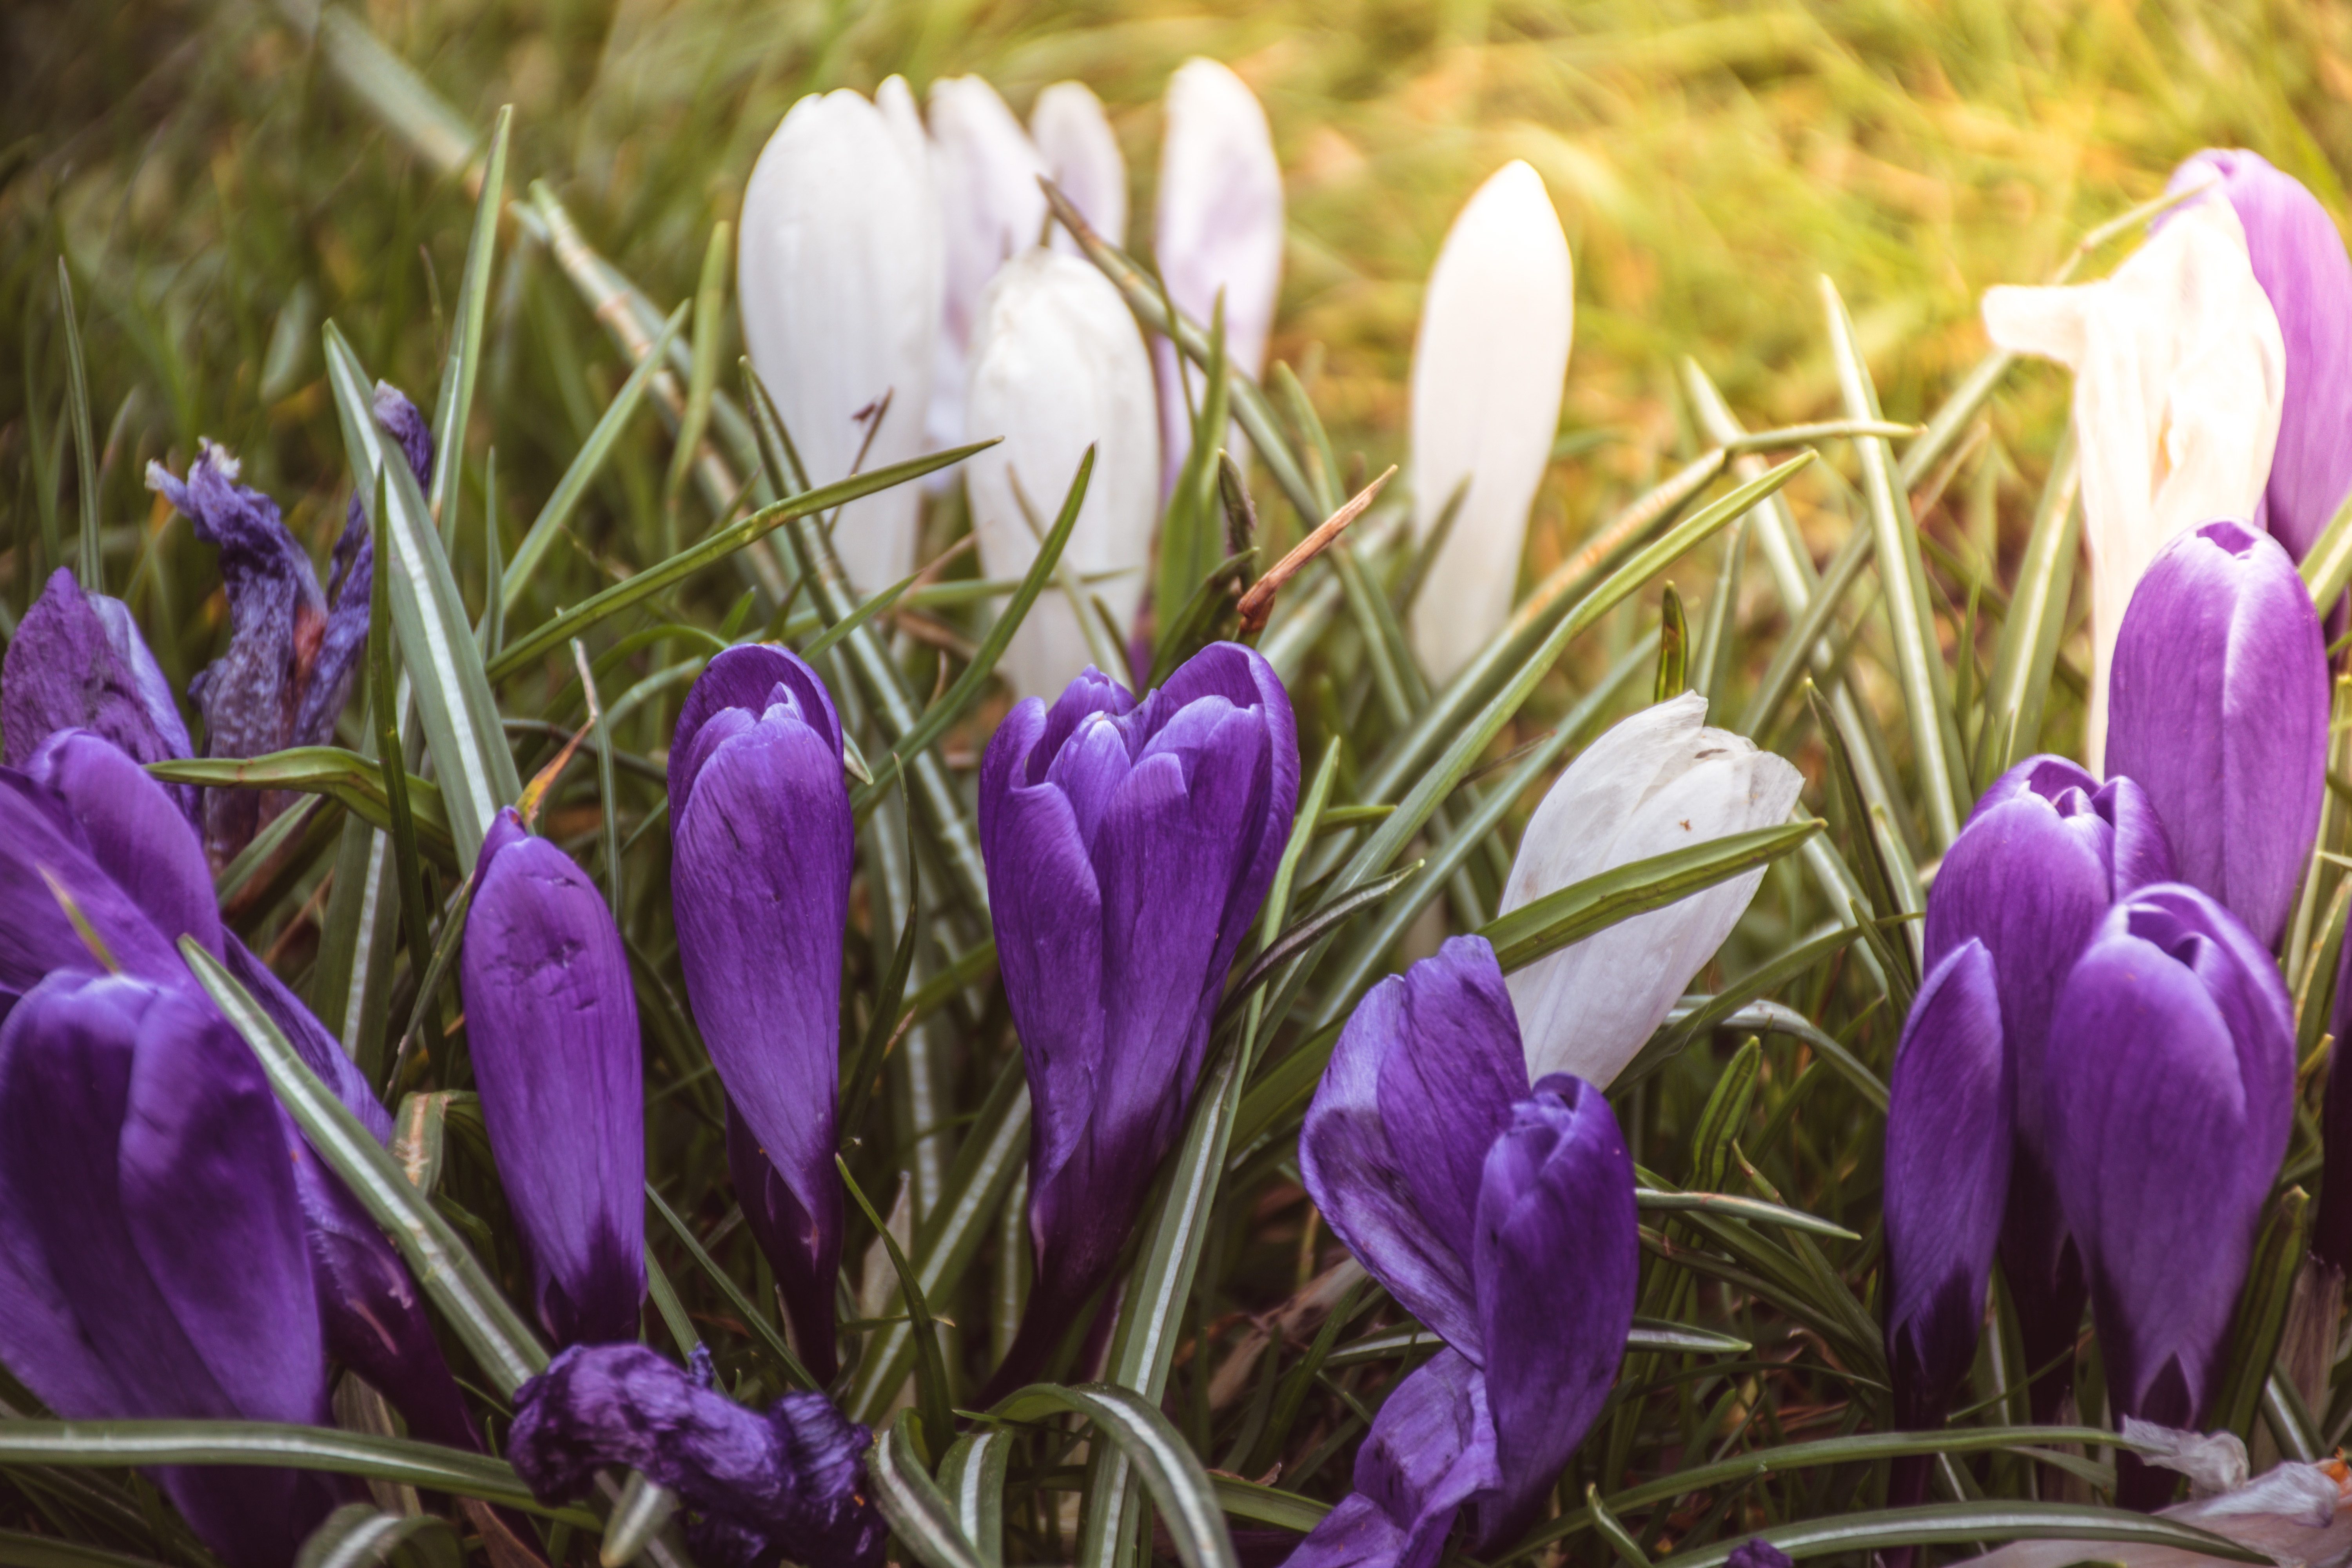
blossom, plant, sun, flower, petal, spring, park, botany, flora, wildflower, crocus, flowering plant, land plant, iris family, animus